Stanley Park, Blackpool

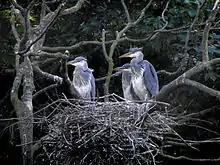
Grey herons nesting over Stanley Park boating lake

The lake covers around 22 acres and was created using a natural depression and imported rock to prevent erosion. There is a central island in the lake which can be accessed by two stone bridges.